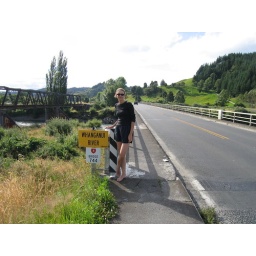
Been there, done that. The Whanganui river bridge near Tauraumani